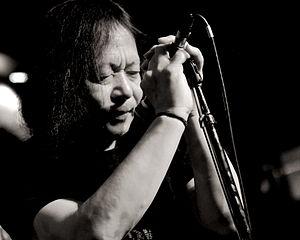
Damo Suzuki, de son vrai nom Kenji Suzuki, est un chanteur japonais, connu surtout pour son appartenance au groupe krautrock Can, de 1970 à 1973.